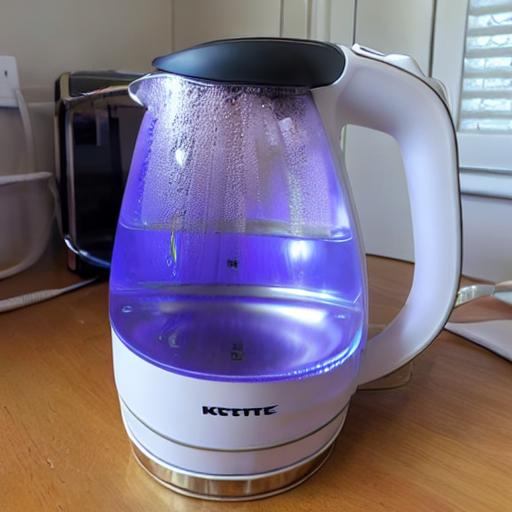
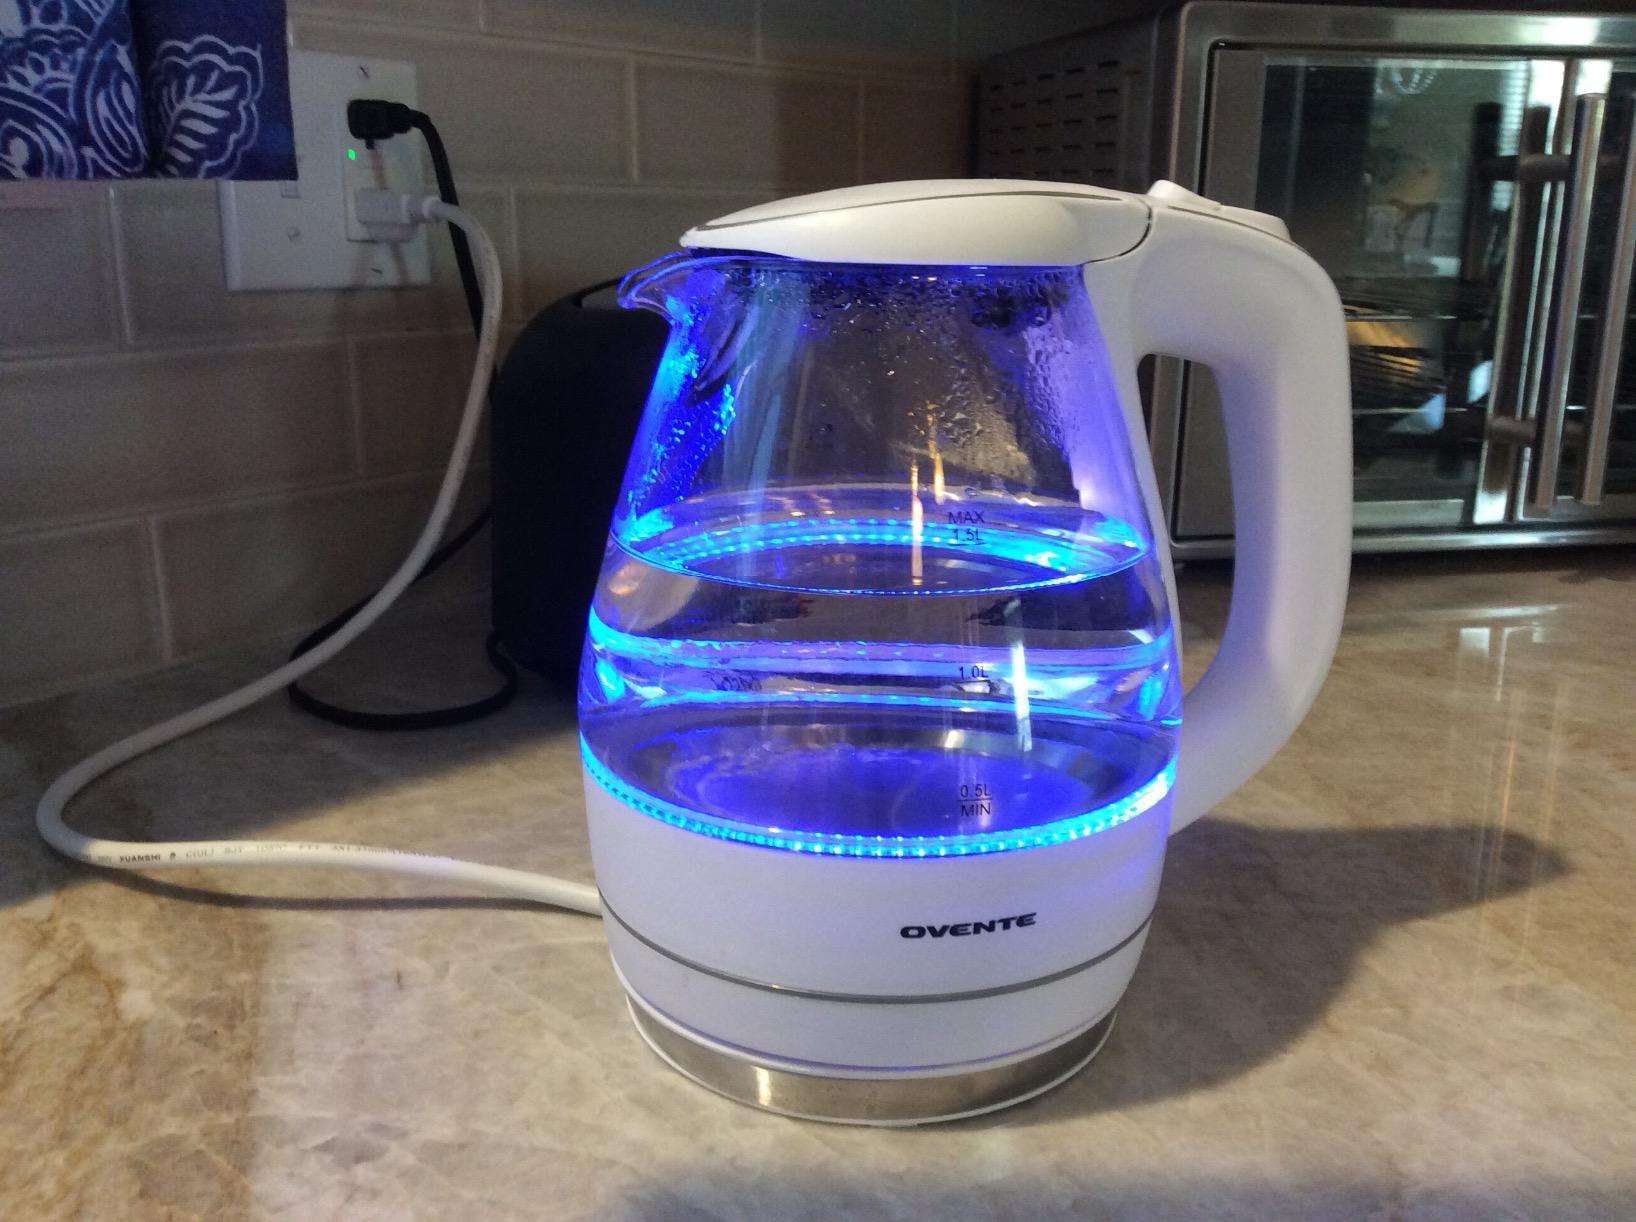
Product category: items_kettle
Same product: no